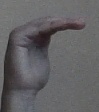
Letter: haa